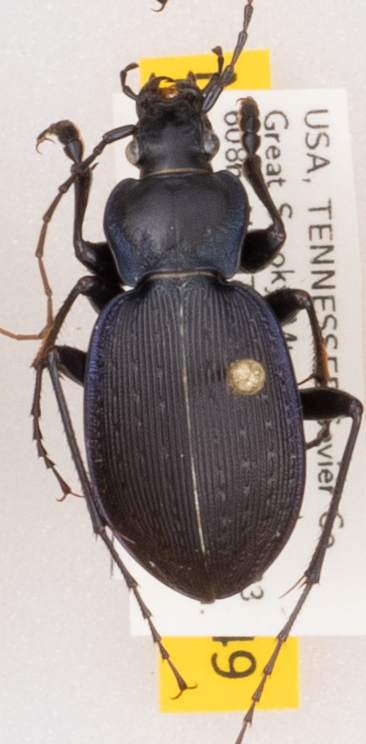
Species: Carabus goryi
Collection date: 2019-09-17
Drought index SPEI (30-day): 0.17
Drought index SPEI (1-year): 2.09
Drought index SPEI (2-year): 2.09